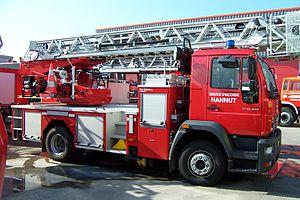
Auto-échelle des pompiers d'Hannut (Belgique) sur châssis MAN.
La zone de secours Hesbaye est l'une des 34 zones de secours de Belgique et l'une des 6 zones de la province de Liège.